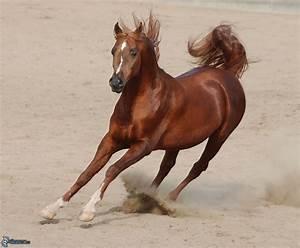
horse